Which point is corresponding to the reference point?
Reference image:
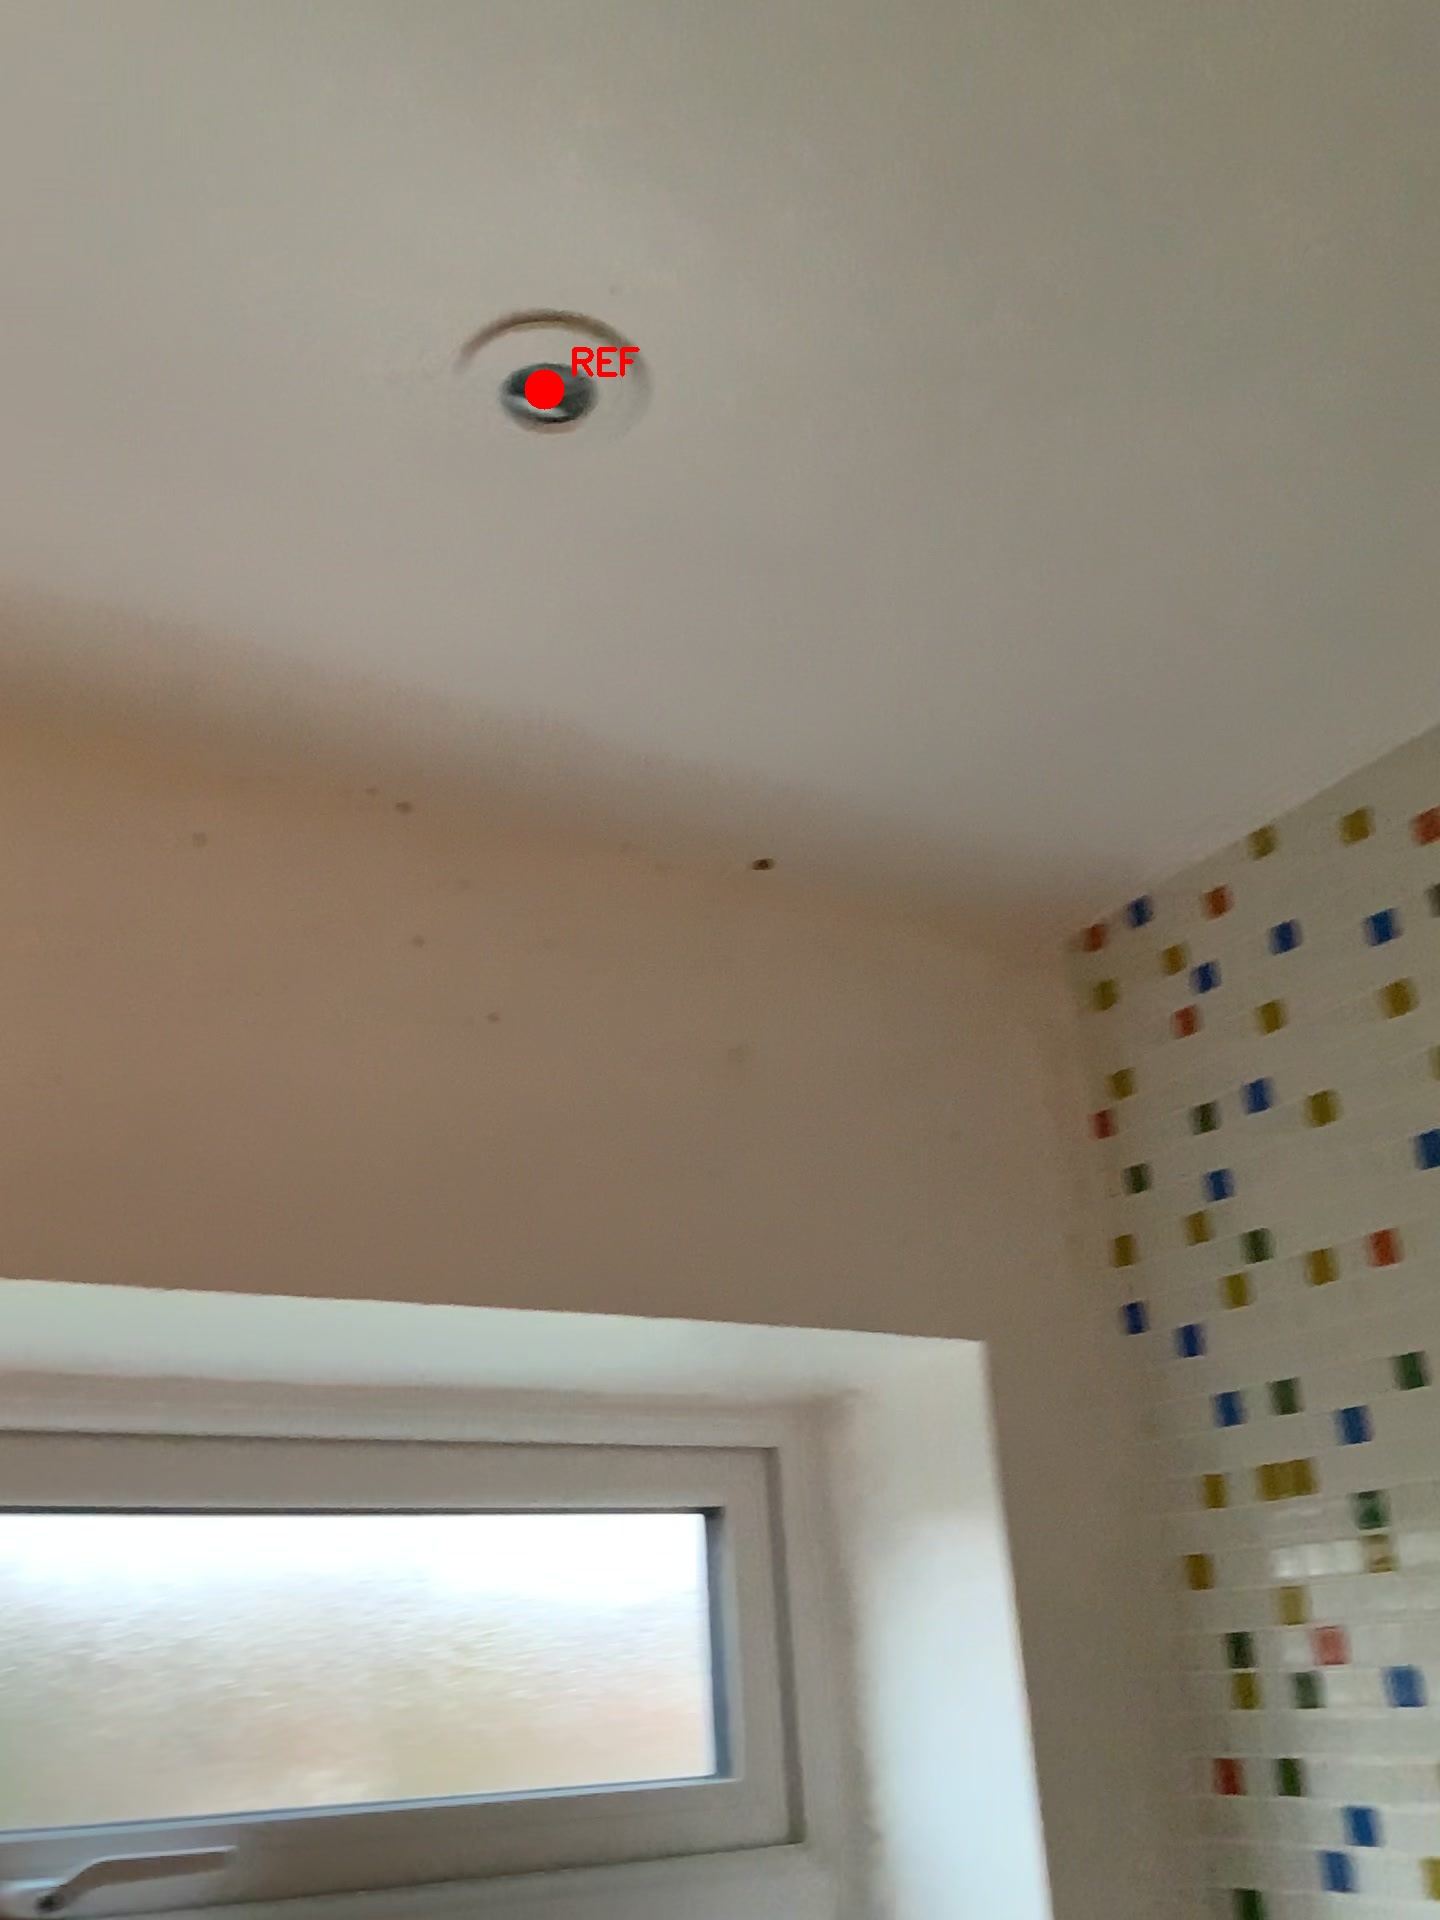
Option image:
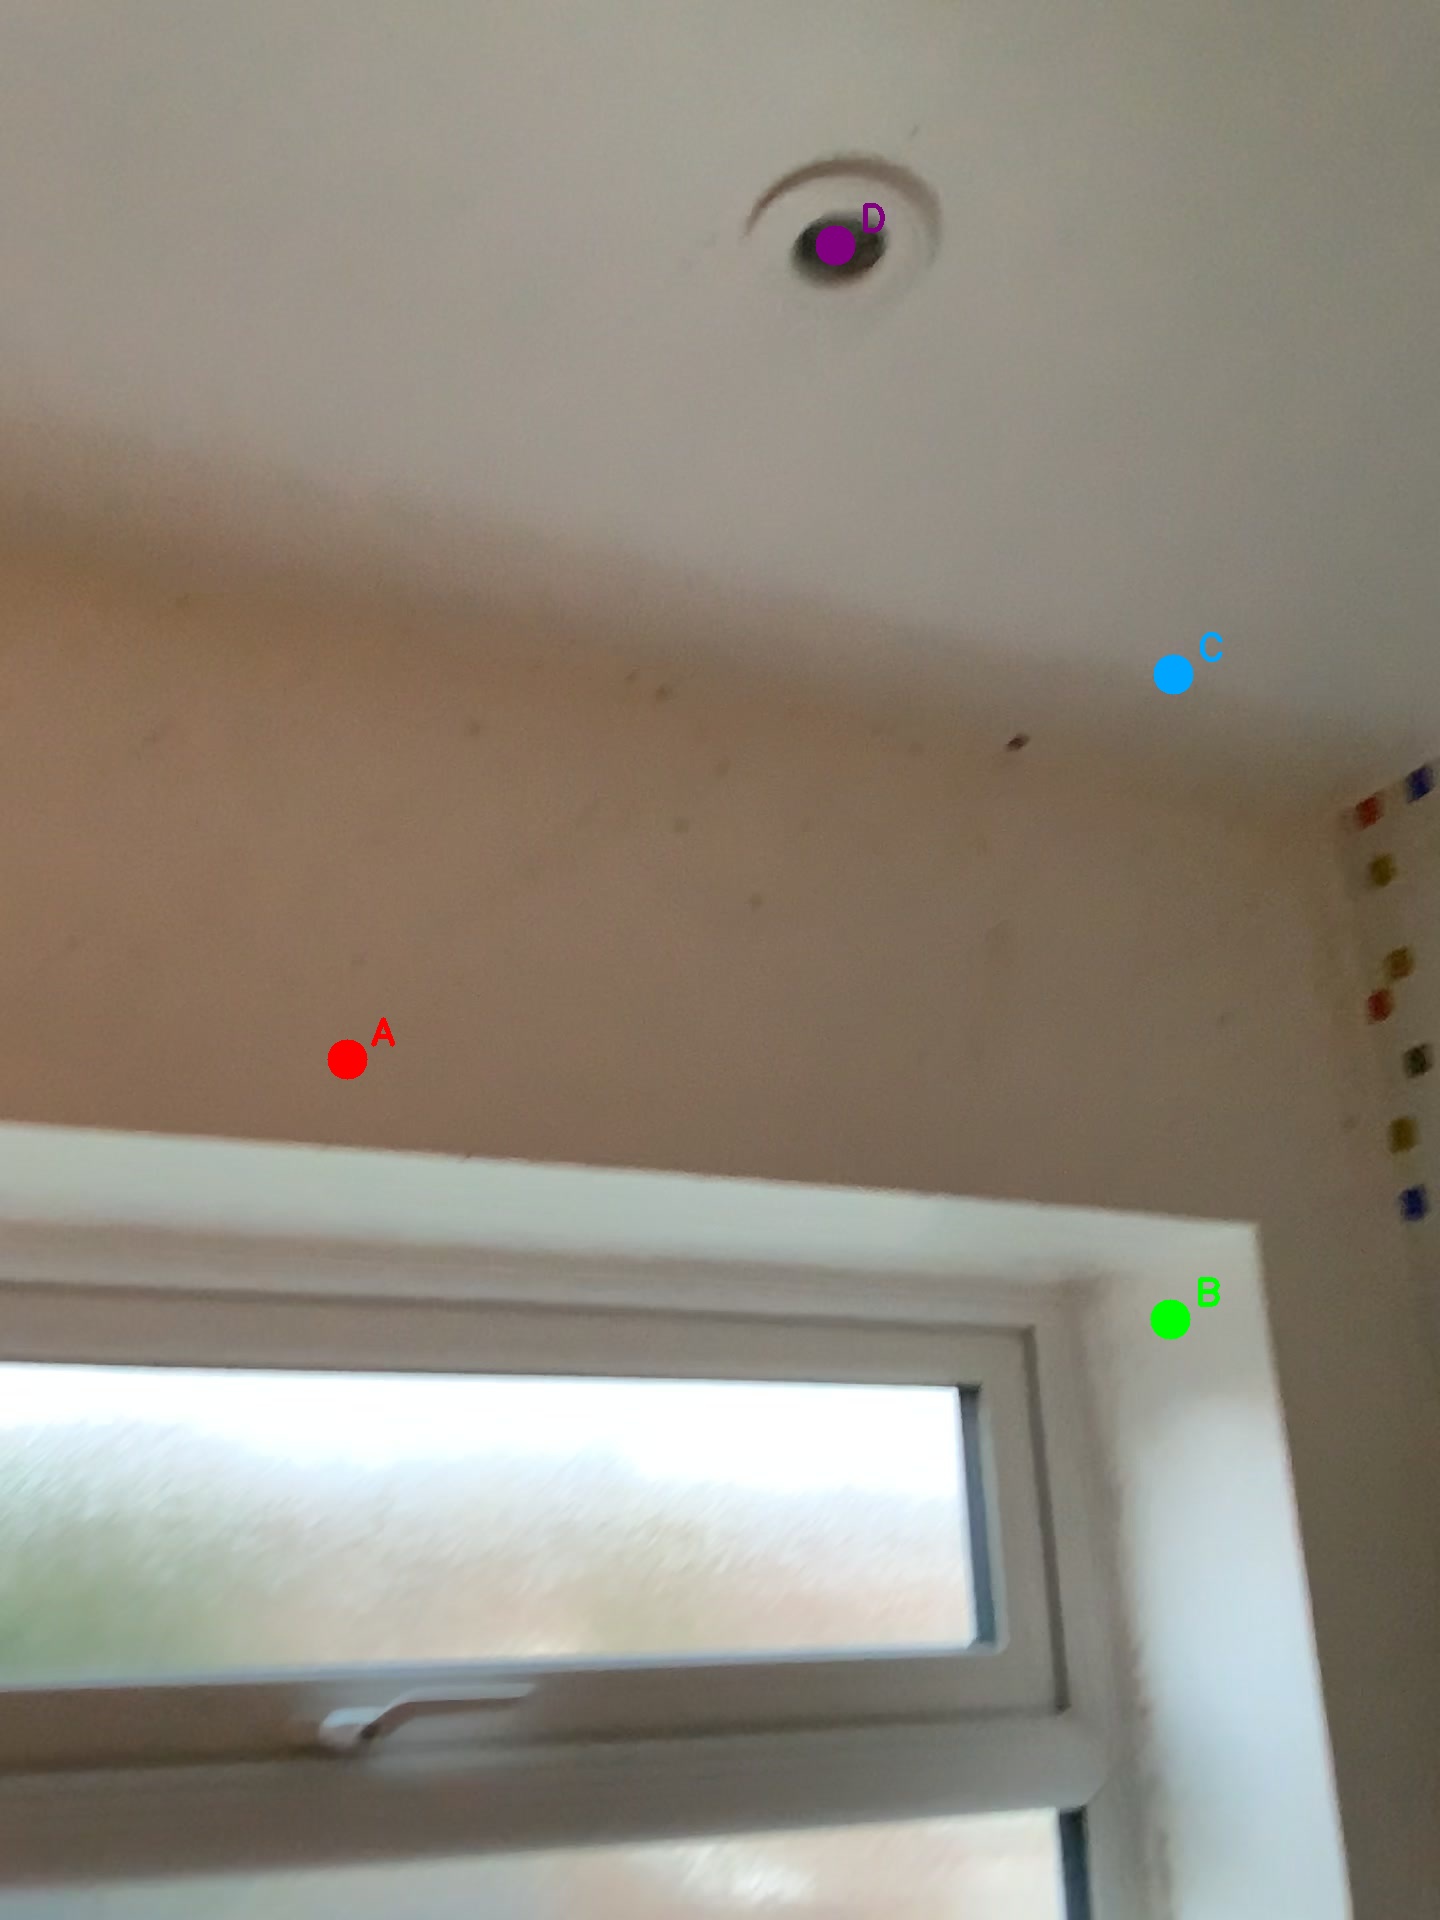
Choices:
Point A
Point B
Point C
Point D
Answer: (D)